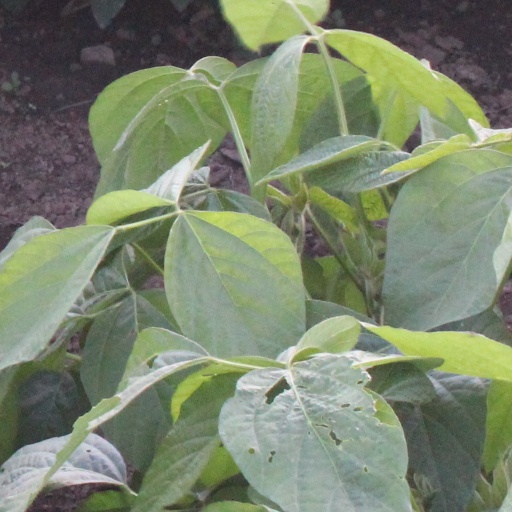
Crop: soybean